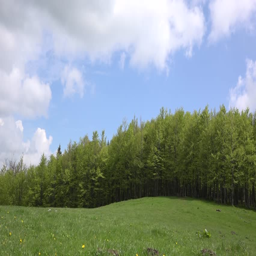
raining on green meadow , white fluffy clouds in a sunny day